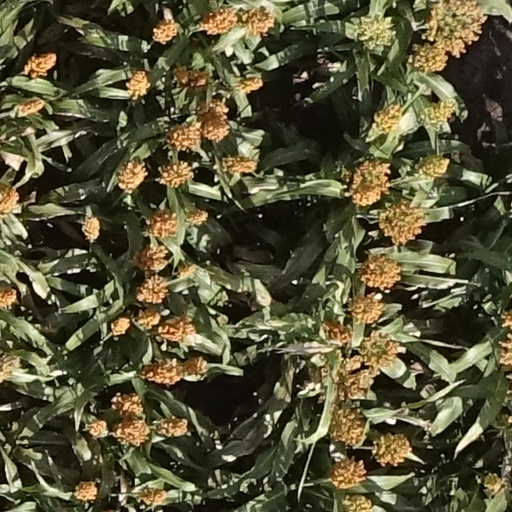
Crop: sorghum